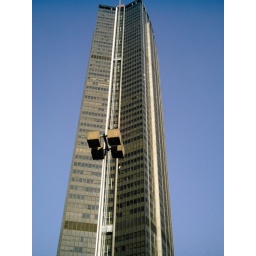
tour montparnasse, tallest building in paris, as seen from the bottom near the shopping mall and train station